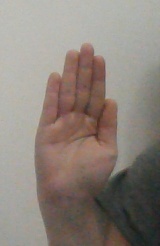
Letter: seen